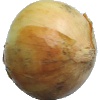
Label: Onion White 1